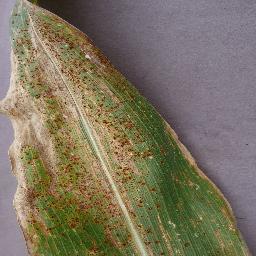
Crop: corn
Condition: (maize)_northern_blight